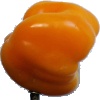
Label: Pepper Yellow 1